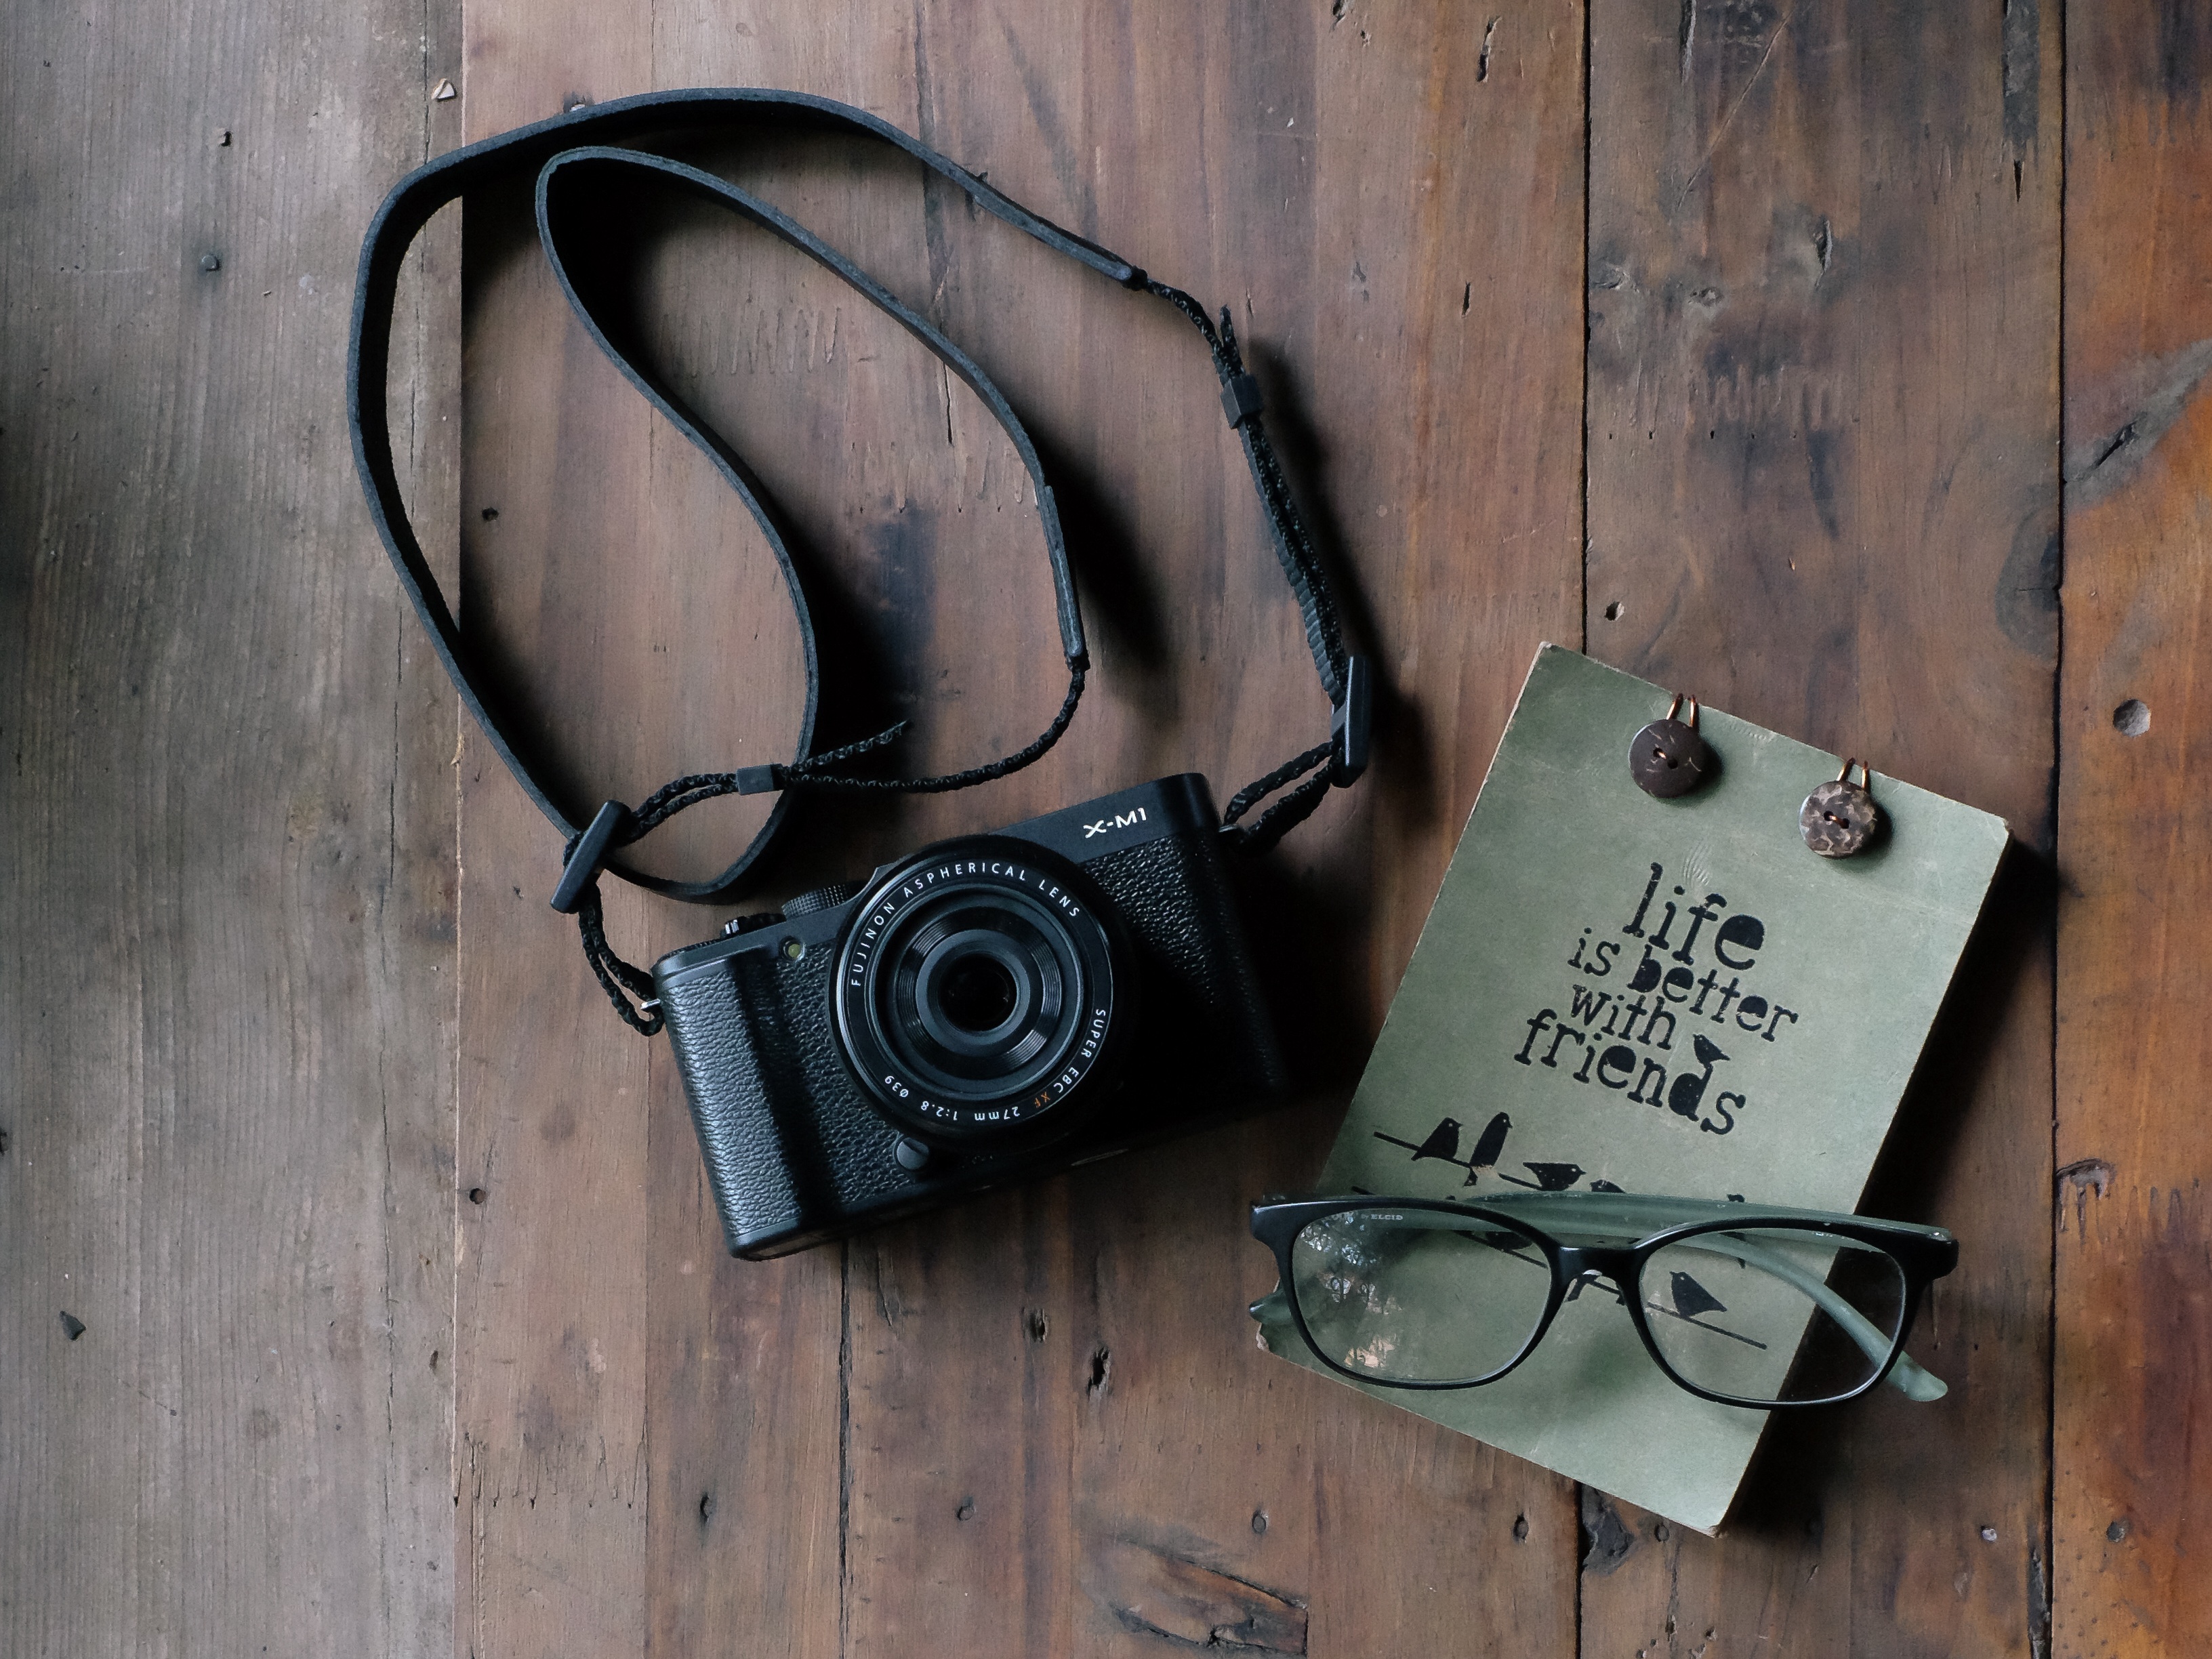
technology, camera, photography, gadget, black, note, glasses, photograph, shape